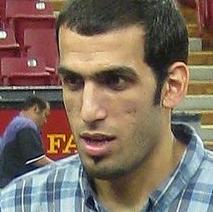
Age: 23